Vincenzo Nibali

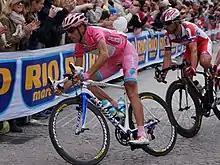
Nibali wearing the leader's pink jersey on the final stage of the 2013 Giro d'Italia

Nibali and Wiggins entered the Giro d'Italia as the two favourites for overall victory. Nibali took the leader's pink jersey on stage eight after finishing fourth in the time trial won by Alex Dowsett, conceding only 11 seconds to Wiggins. On stage ten, the first mountain top finish, Nibali finished third behind Rigoberto Urán to extend his lead over second placed Evans to 41 seconds. The rest of the race was severely affected by poor weather conditions. Nibali put further time into his rivals on stage 14, finishing on , as he and Mauro Santambrogio rode away in freezing conditions, with Nibali allowing Santambrogio to take the stage win; after the disqualification of Santambrogio, due to a positive test for EPO, the stage victory was retroactively awarded to Nibali. Nibali won stage 18, a mountain time trial, by 58 seconds from Samuel Sánchez, to extend his lead over Evans and Urán to over four minutes. The following stage, scheduled to be the queen stage of the race, had to be cancelled due to snow. Stage 20, the final mountain stage, also saw heavy snow, as Nibali attacked on the final climb to Tre Cime di Lavaredo to win the stage by 17 seconds from Fabio Duarte, with Urán a further two seconds back. Nibali also moved into the lead in the points classification. Nibali safely negotiated the final stage to Brescia to win the Giro by four minutes 43 seconds over Urán, his second Grand tour overall victory. However, as Mark Cavendish collected all the intermediate sprints before winning the final stage, Nibali finished second to Cavendish in the points classification.